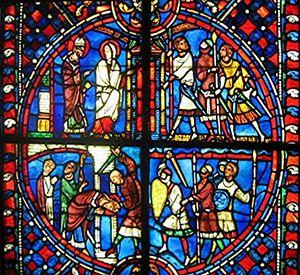
Le vitrail est une composition de verre formée de pièces de verre. Celles-ci peuvent être blanches ou colorées et peuvent recevoir un décor. Le mot vitrail désigne une technique tandis que la fermeture d'une baie fixe avec du verre s'appelle une verrière.